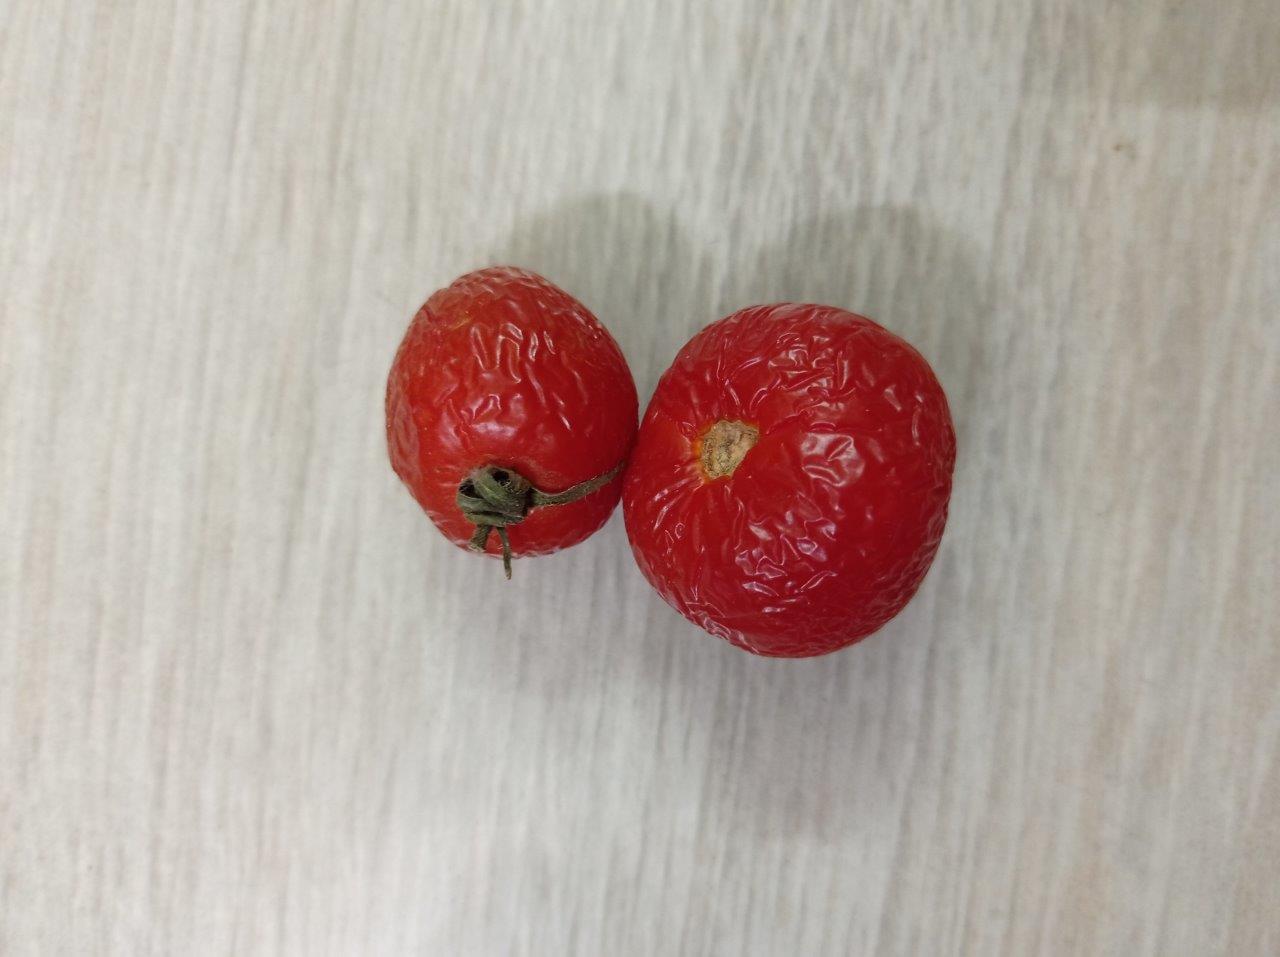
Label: Rotten